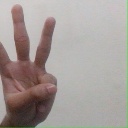
अक्षर: व